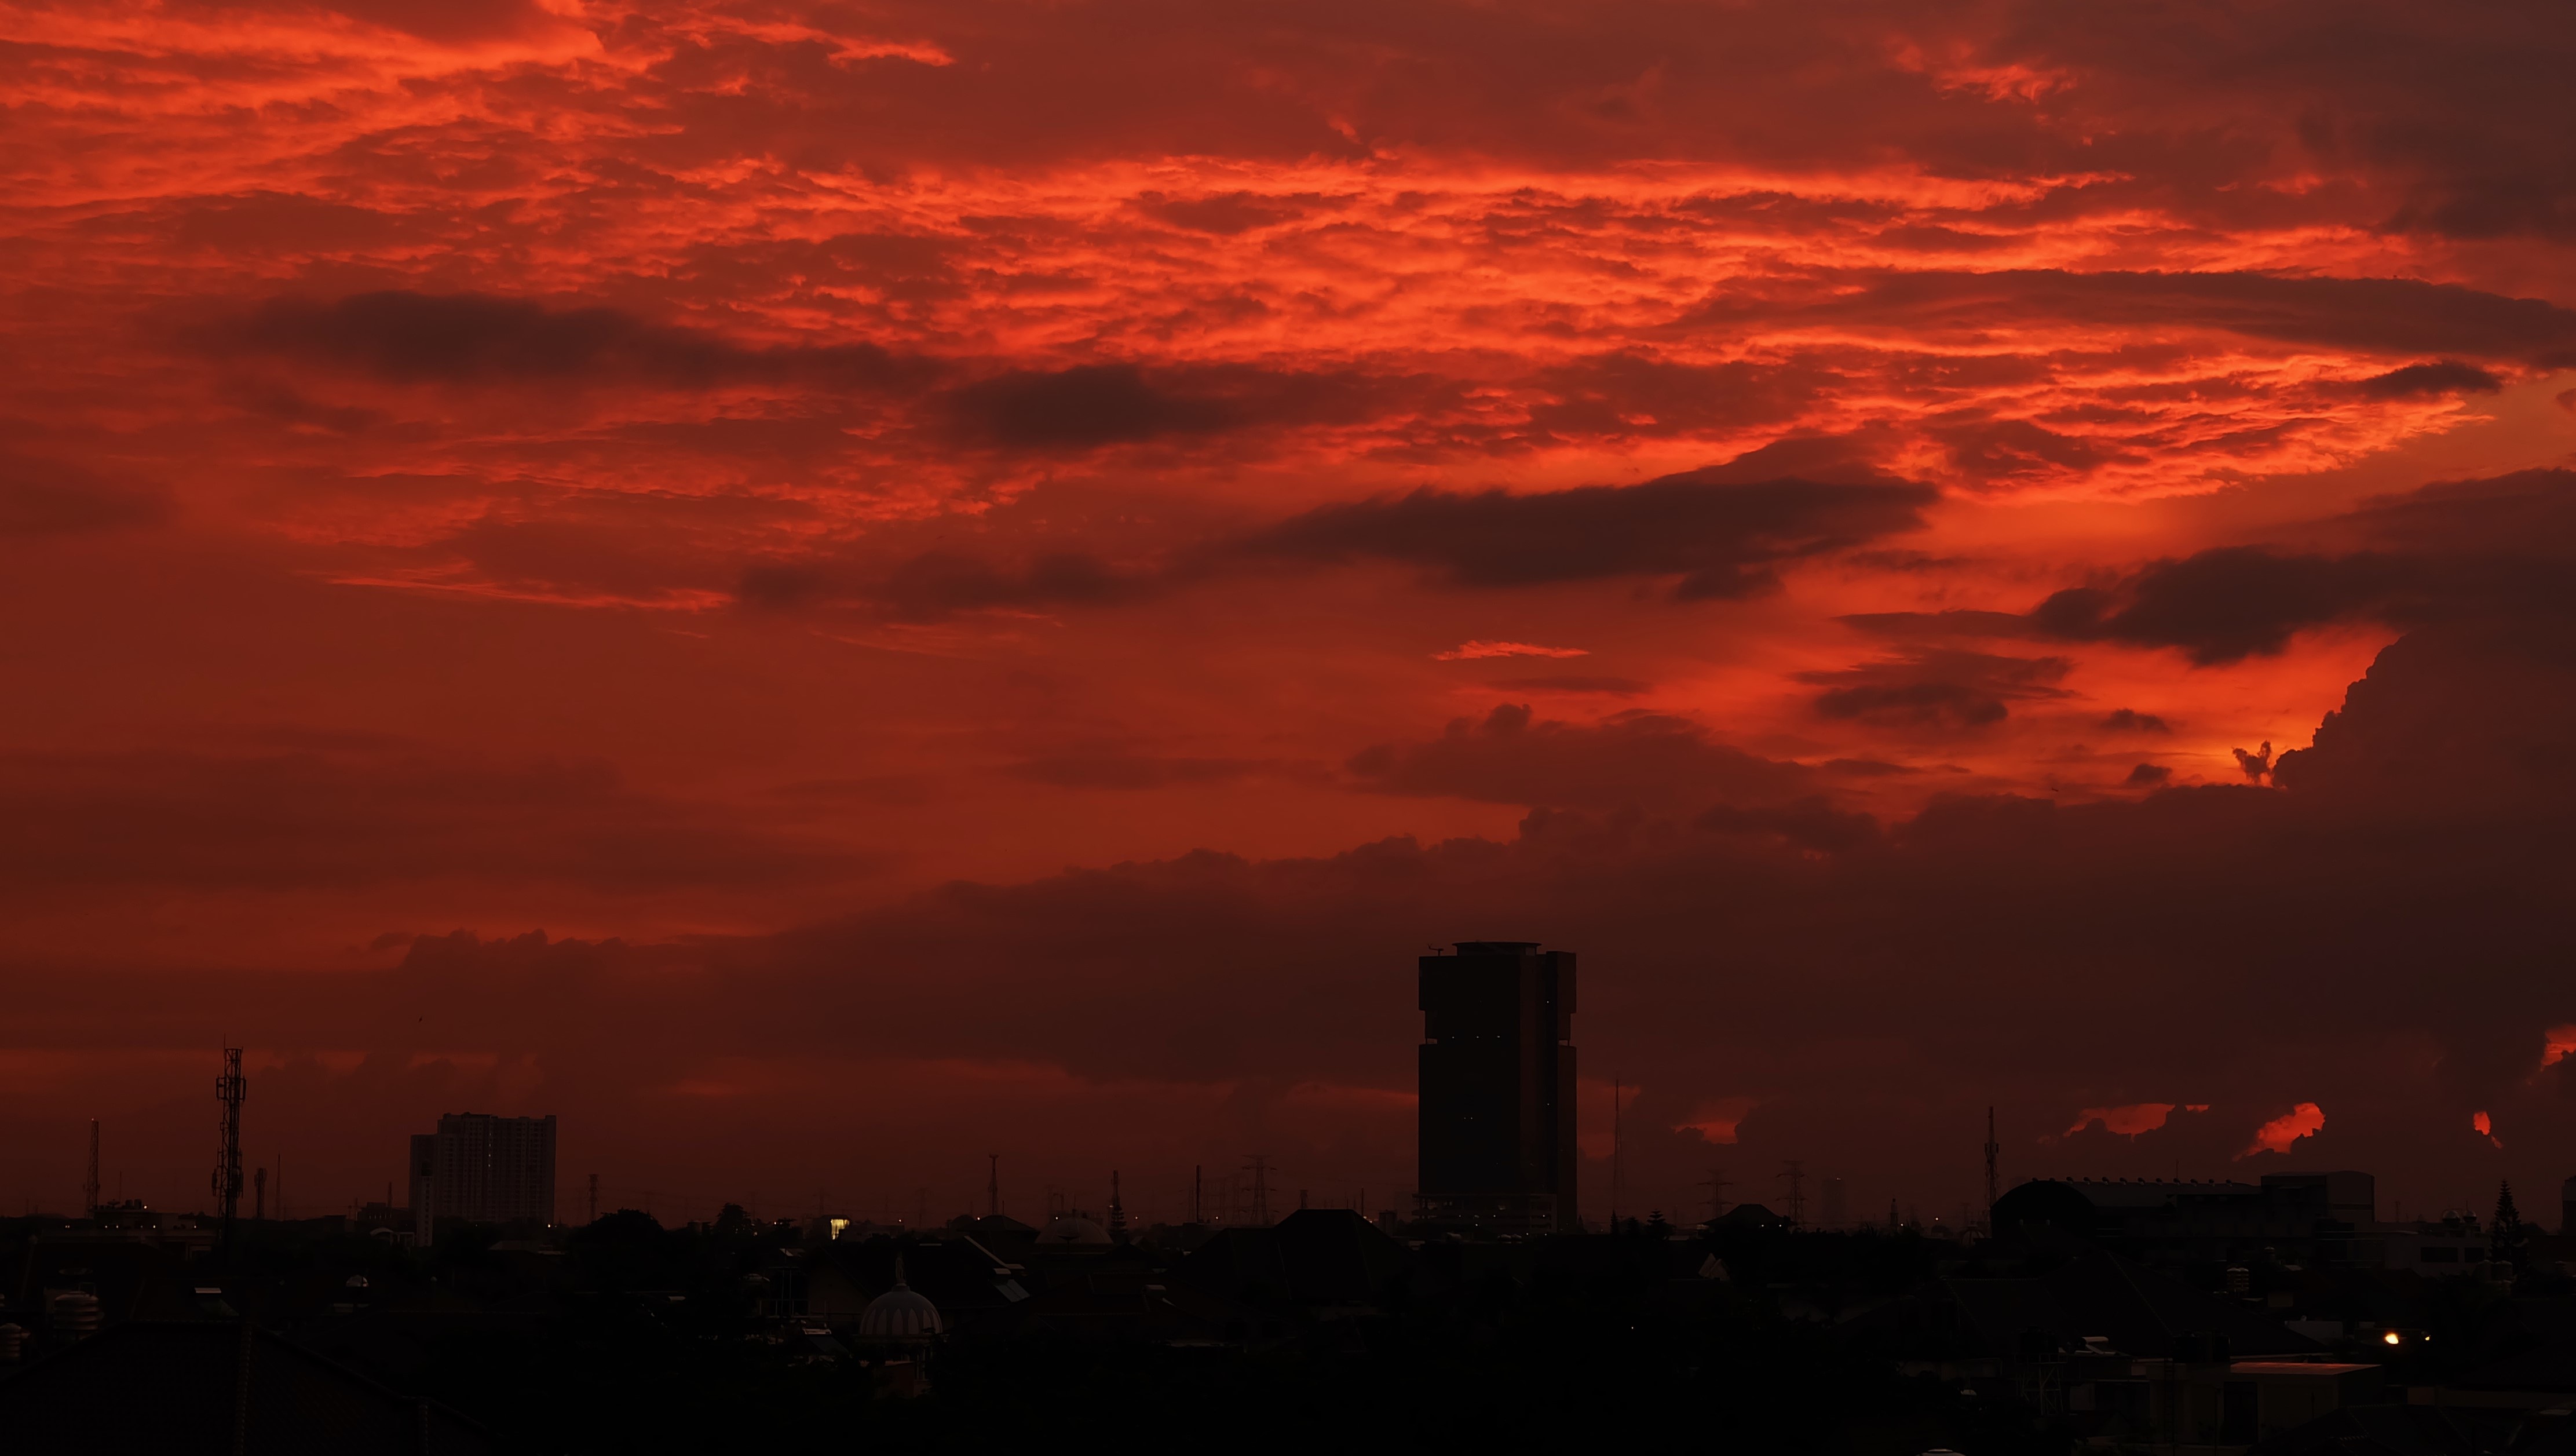
horizon, cloud, sky, sunrise, sunset, skyline, dawn, atmosphere, dusk, evening, afterglow, red sky at morning